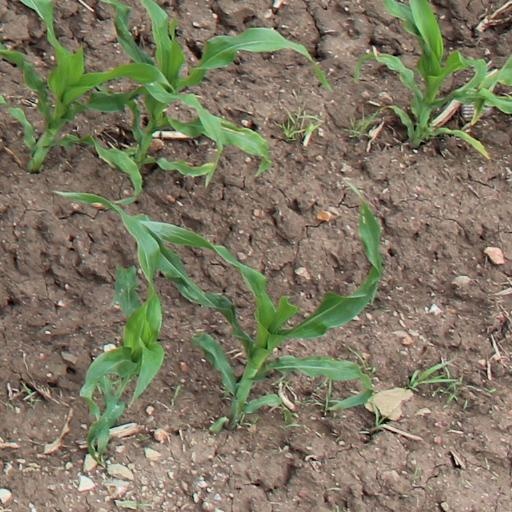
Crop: maize; corn